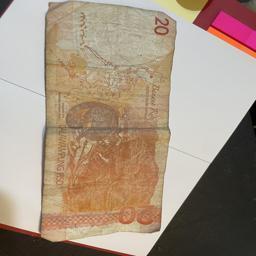
Label: 20_Old_Back